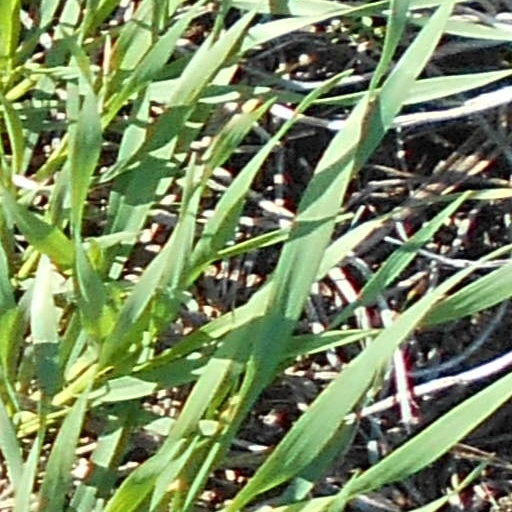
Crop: wheat